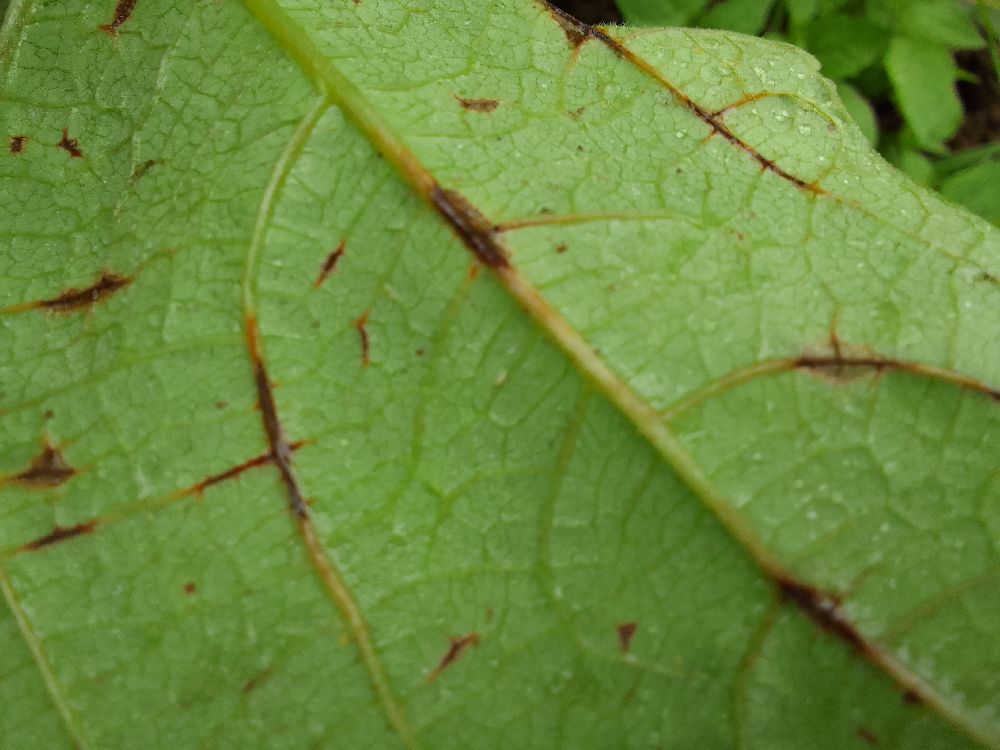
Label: anthracnose